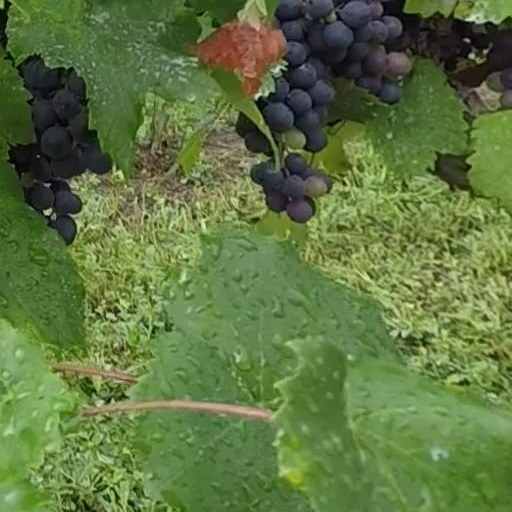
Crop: grape